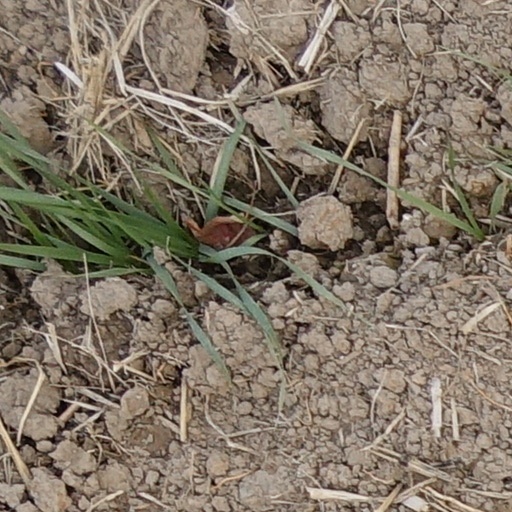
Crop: wheat